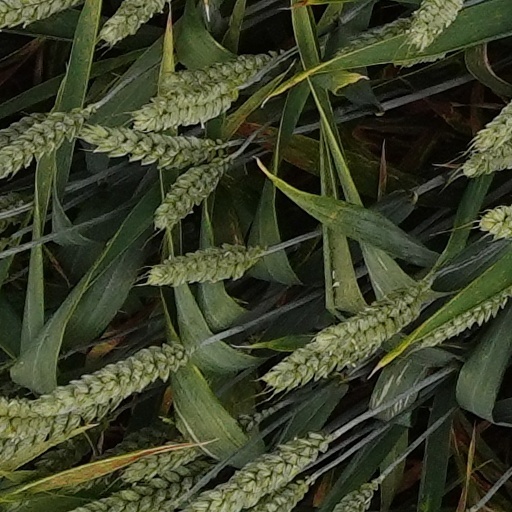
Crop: wheat